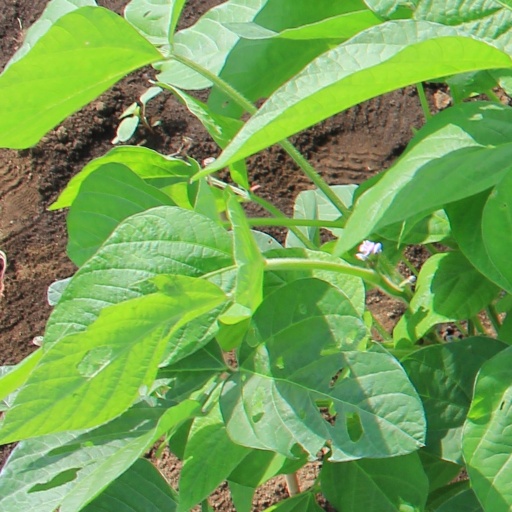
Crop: soybean